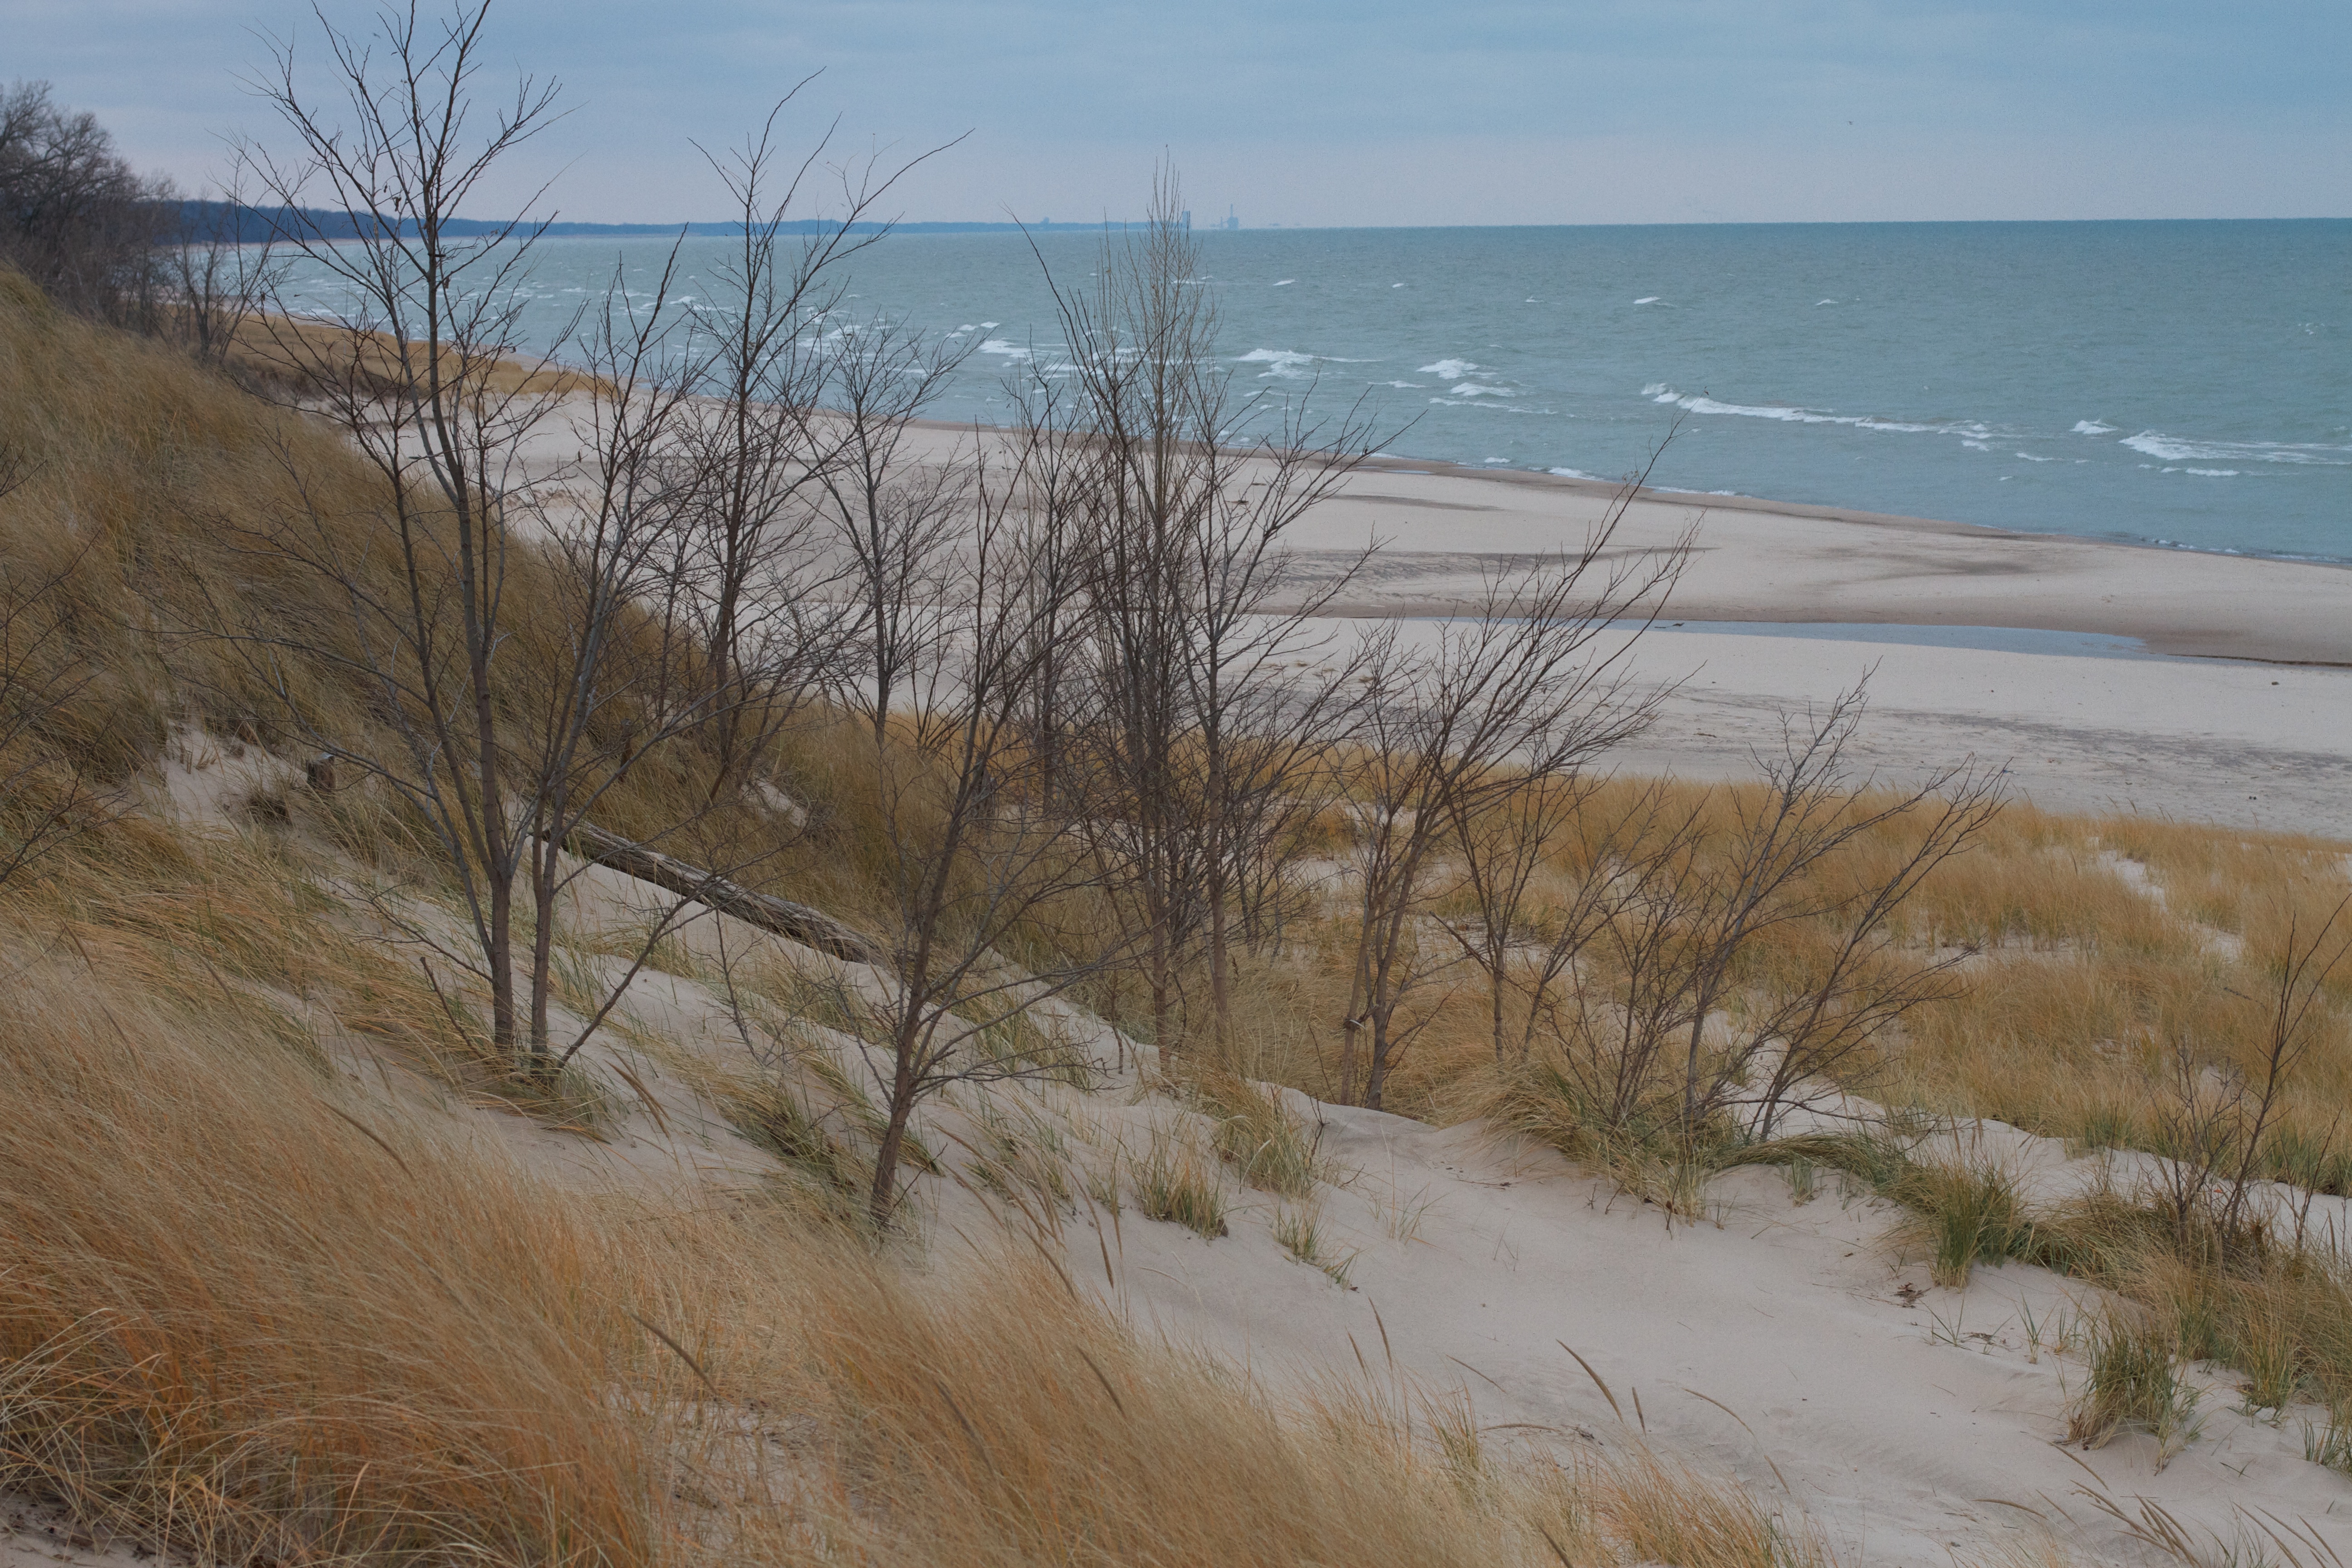
beach, landscape, sea, coast, sand, ocean, marsh, dune, shore, wave, wind, material, body of water, habitat, natural environment